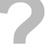
Emotion: neutral